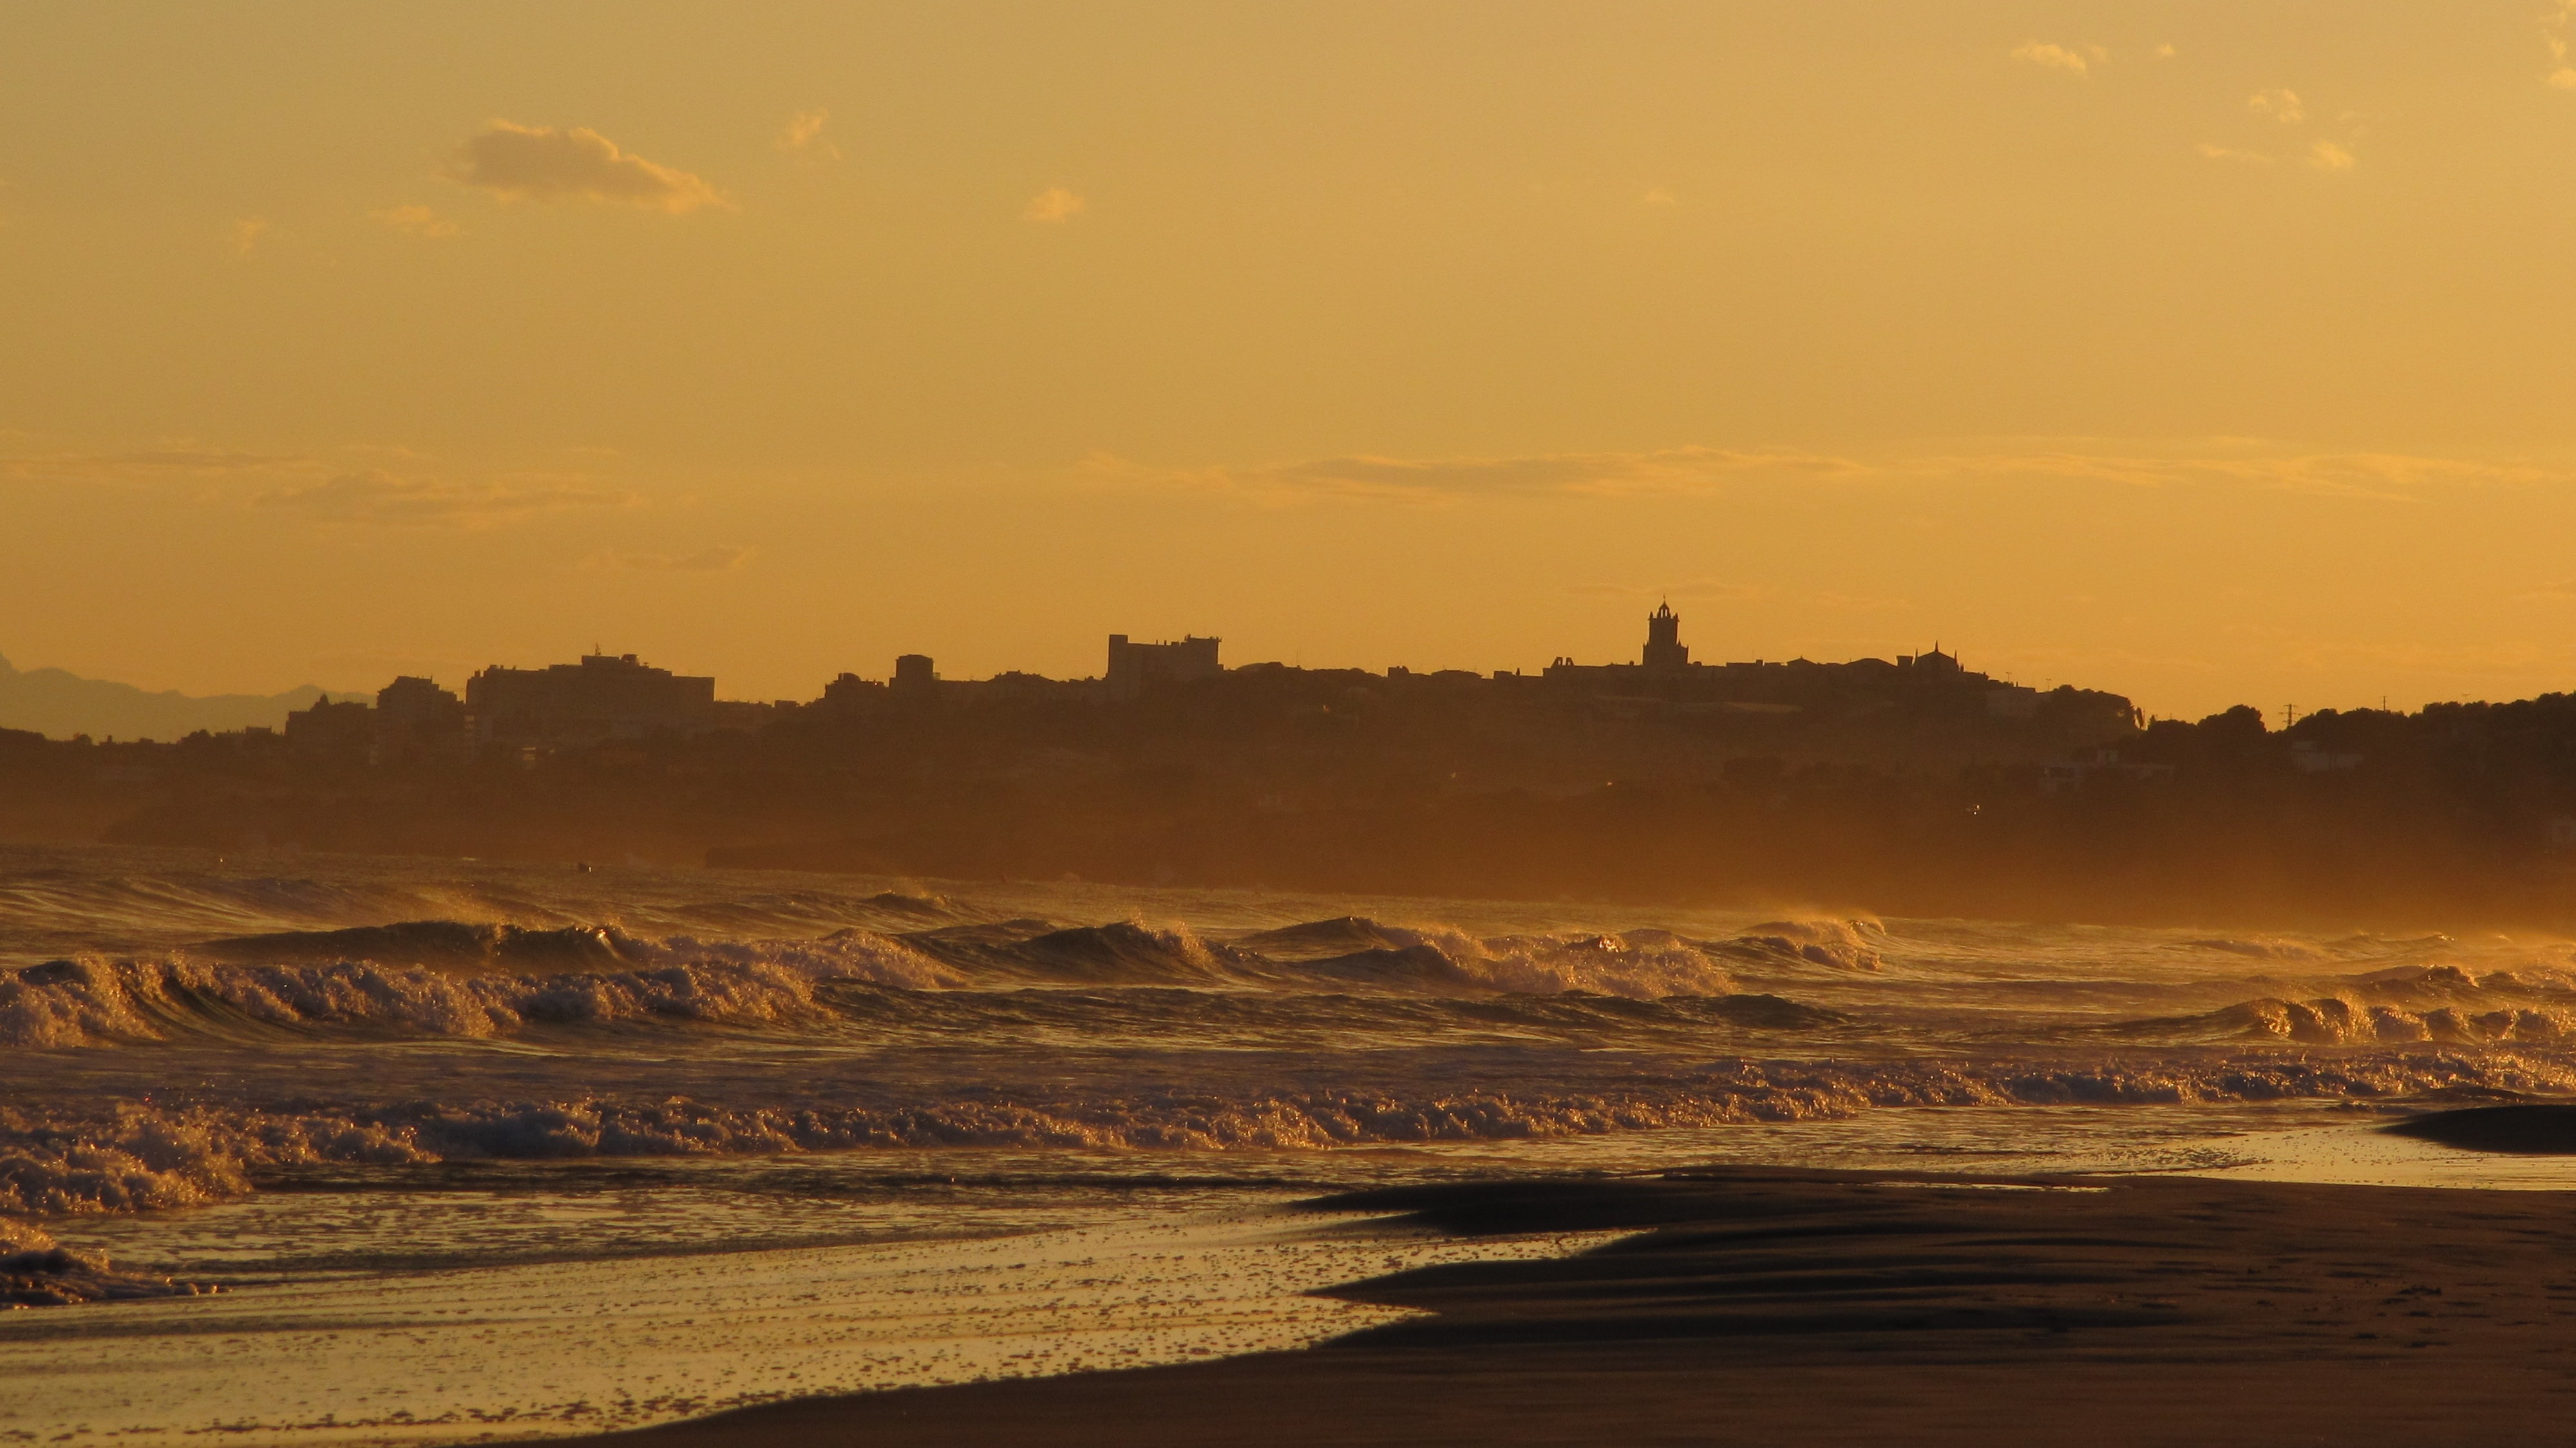
beach, landscape, sea, coast, water, sand, ocean, horizon, cloud, sun, sunrise, sunset, sunlight, morning, hill, shore, wave, dawn, dusk, evening, bay, plain, spain, abendstimmung, tarragona, afterglow, natural environment, atmospheric phenomenon